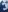
Number: 3